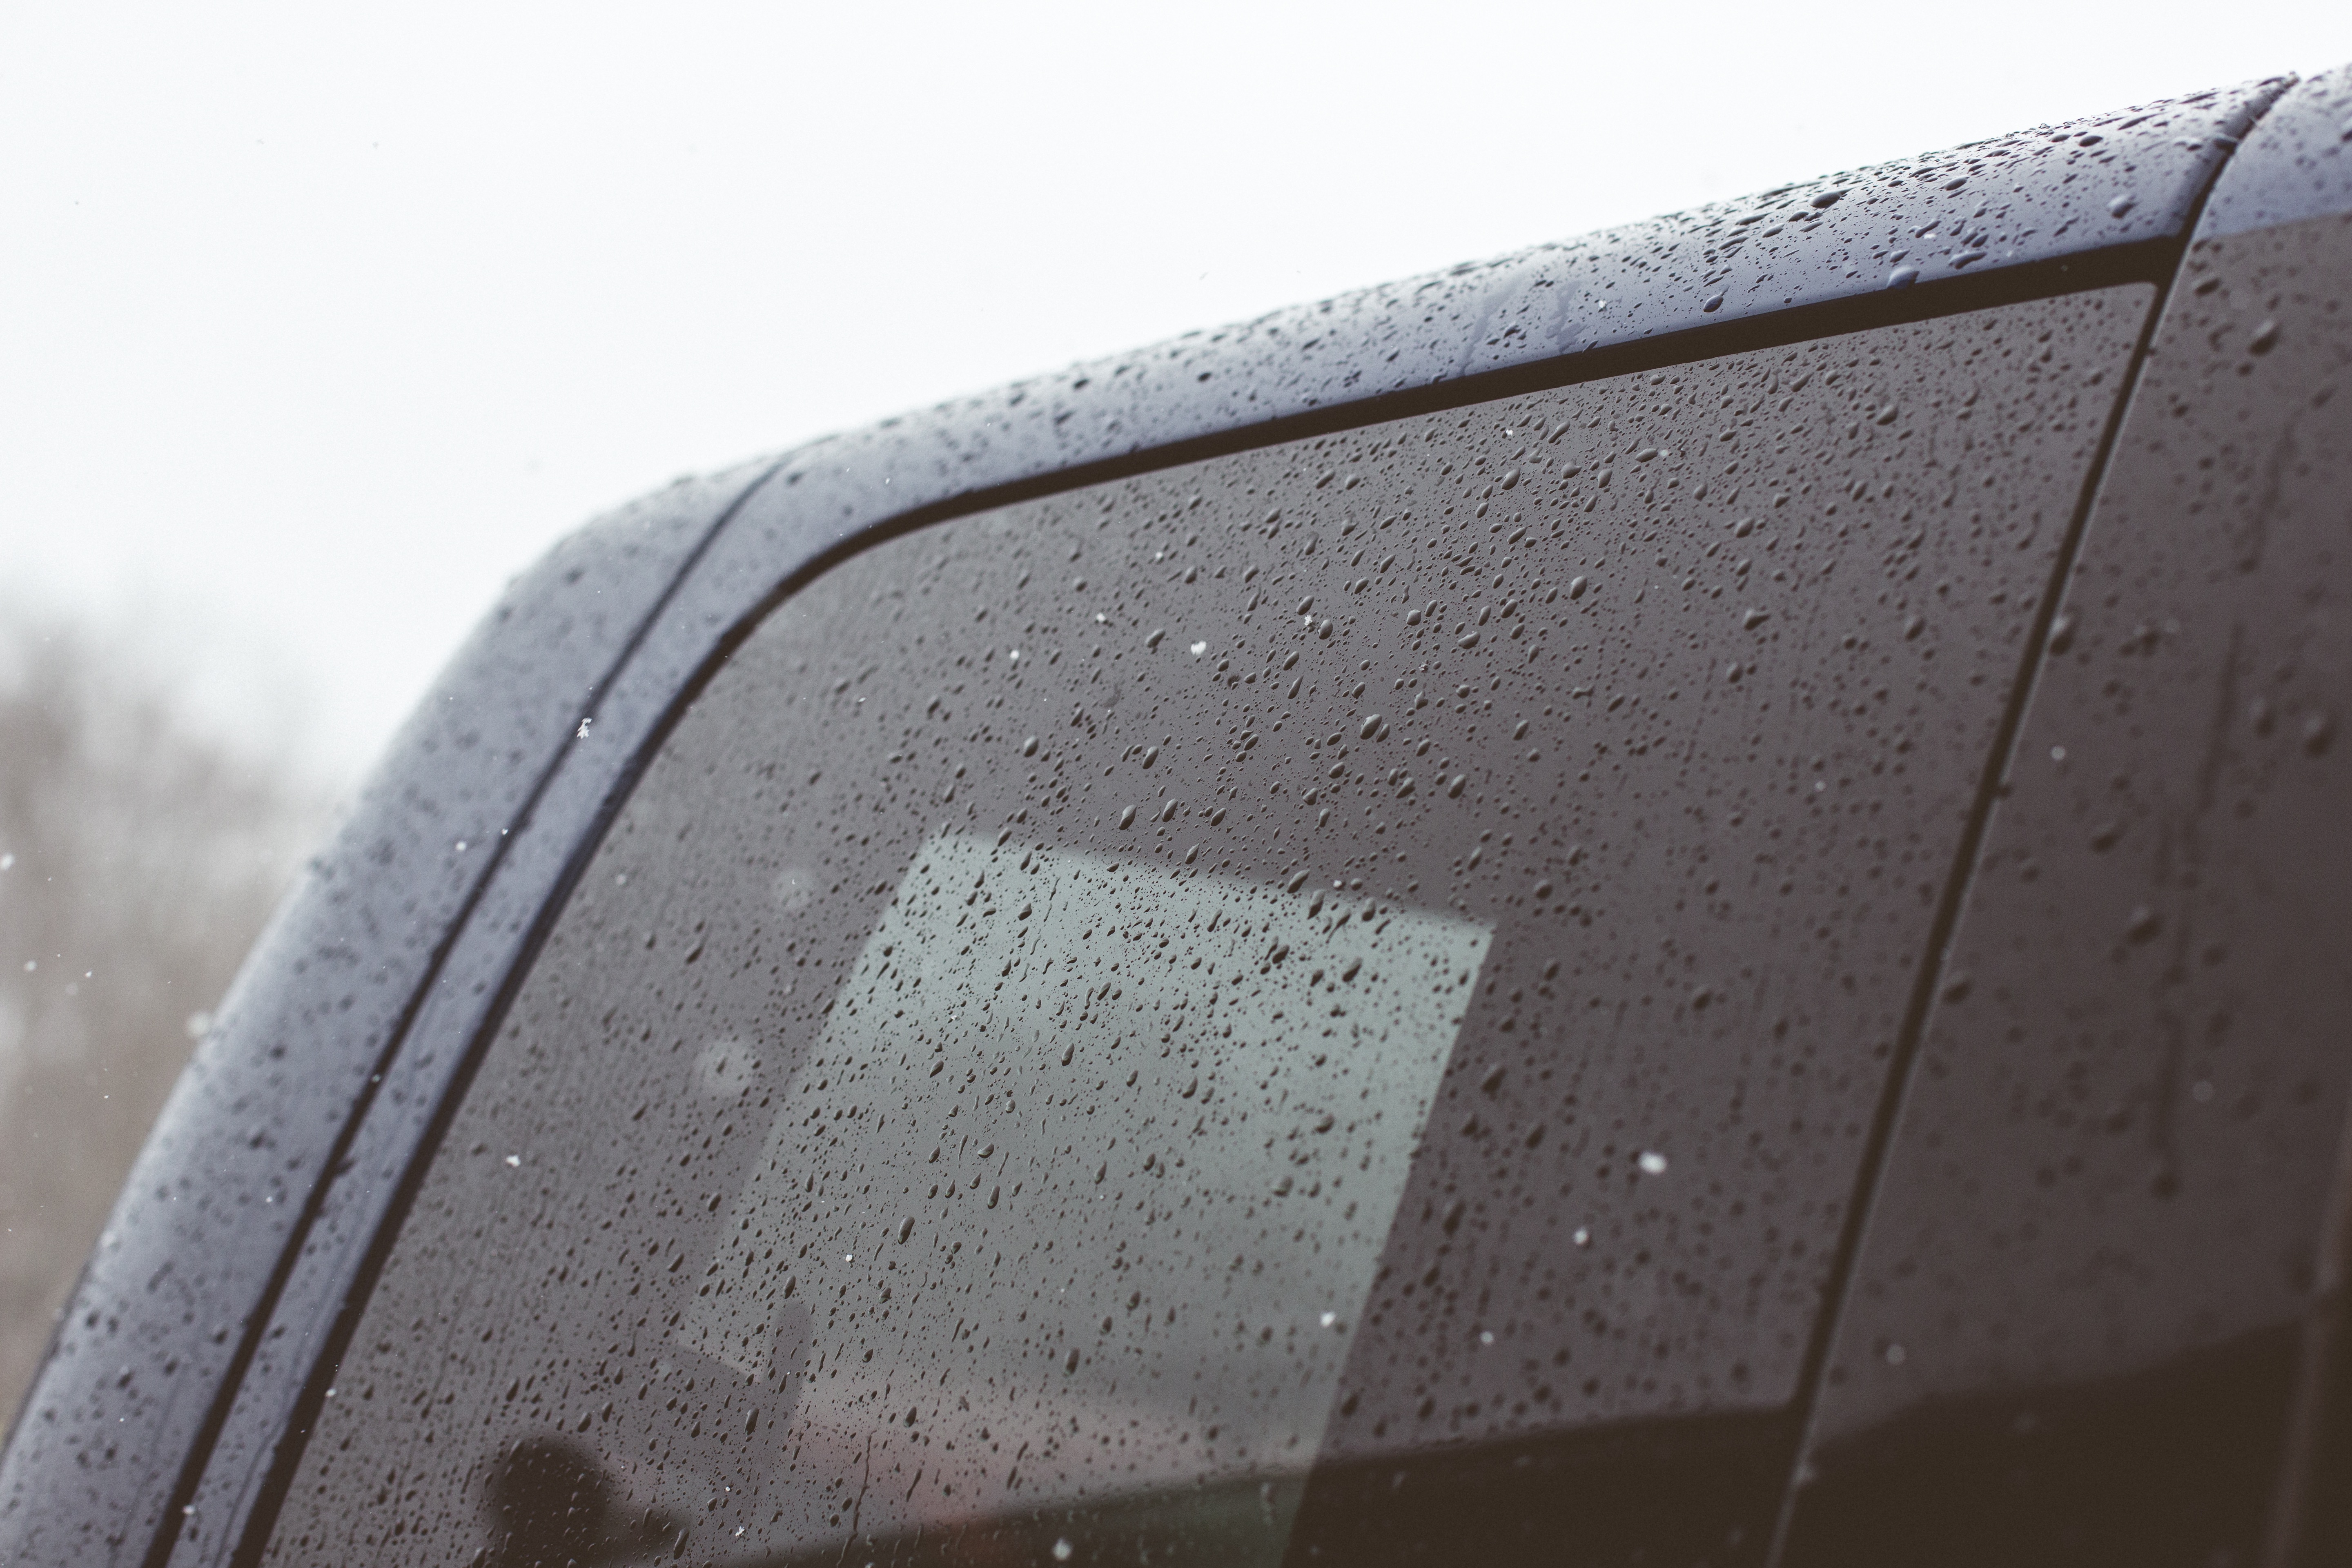
snow, white, car, wheel, rain, window, raindrop, asphalt, truck, weather, material, tire, freezing, automotive exterior, automotive tire